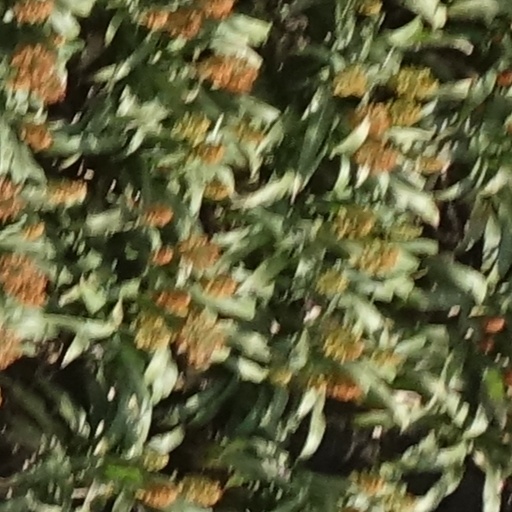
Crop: sorghum